MainPlace Mall

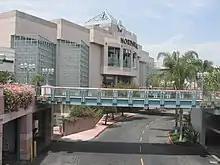
Mall exterior

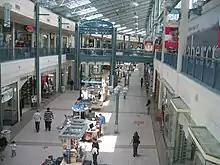
Mall interior

After a period of decline, JMB Property demolished most of the shopping center, except for the anchors, and had it replaced by MainPlace in 1987. Bullock's chose to stay on while I. Magnin ultimately decided not to remain and therefore closed on February 14, 1987. Along with Bullock's, Nordstrom and J.W. Robinson's were the anchors when MainPlace first opened. In November 1990, a new wing opened with May Company California becoming the mall's fourth anchor store which opened in May 1991. By January 1993, Robinson's merged with May Company to become Robinsons-May and as a result, the original May Company store closed and reopened as the Robinsons-May Women's & Children's store while the original J.W. Robinson's store closed and reopened as the Robinsons-May Men's & Home store. The Bullock's became Macy's in May 1996.